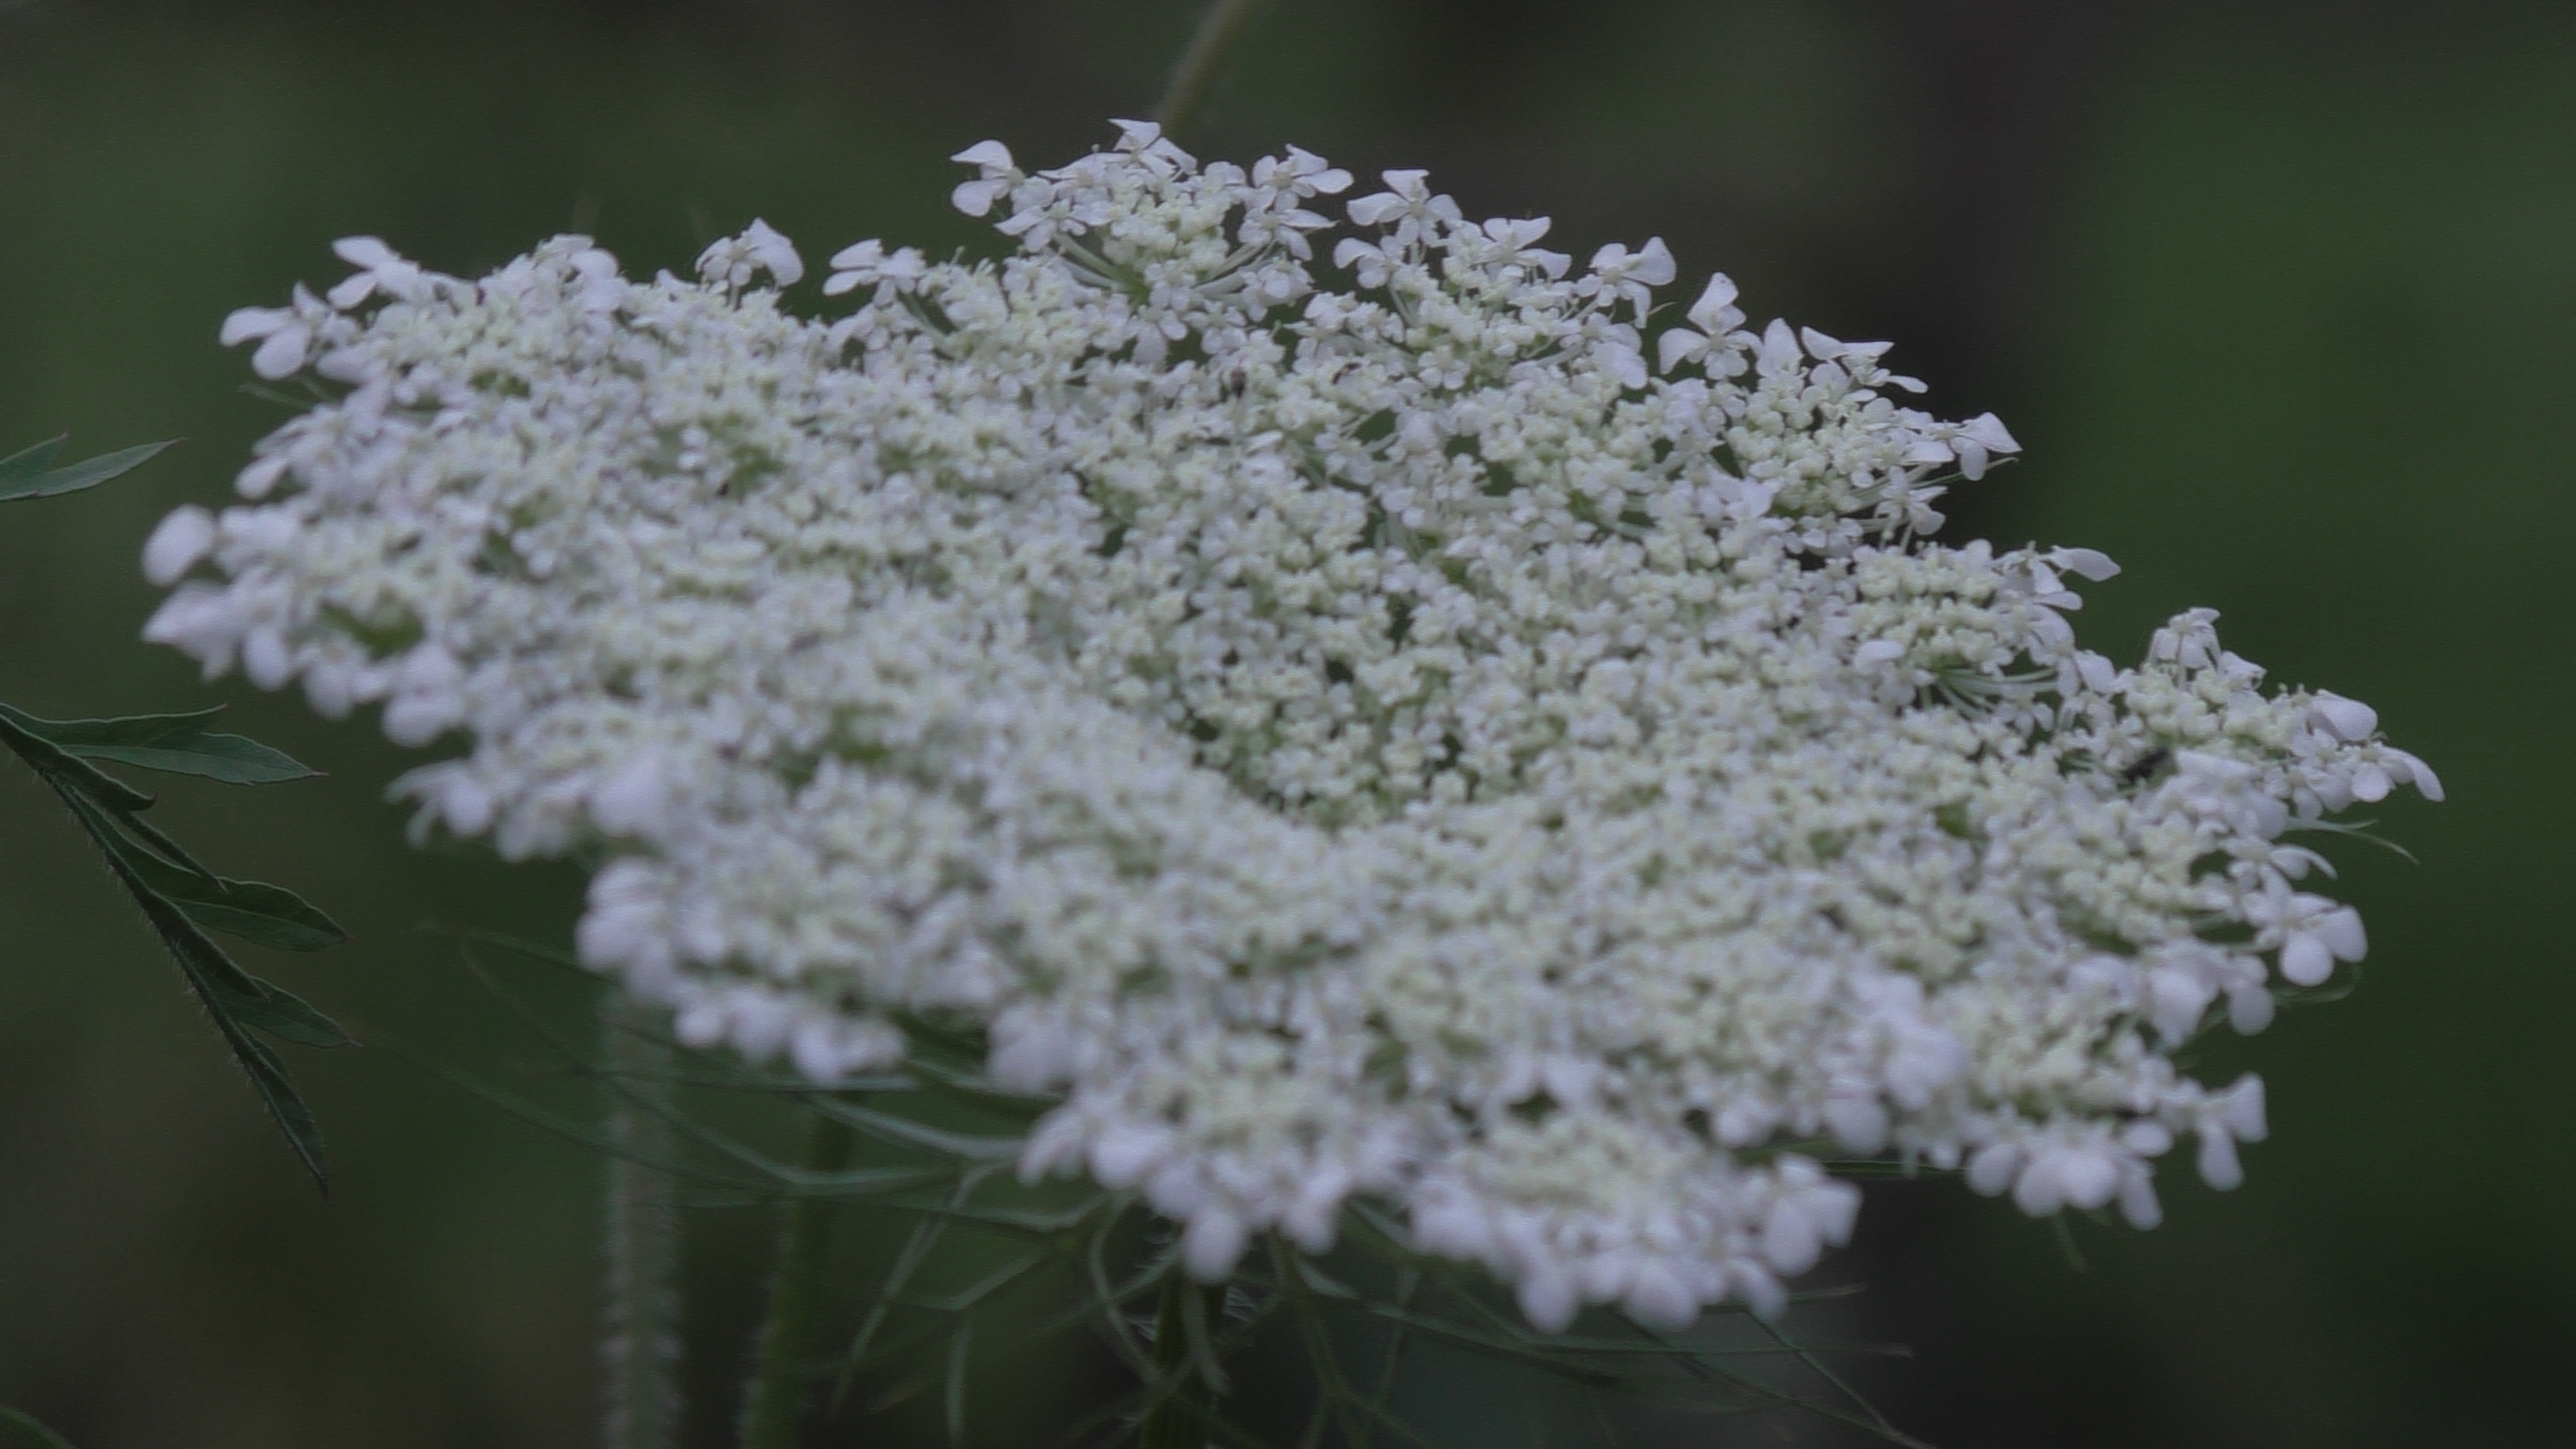
beautiful, nature, flower, plant, wild carrot, yarrow, flowering plant, Heracleum plant, meadowsweet, valerian, trachyspermum ammi, parsley family, buddleia, angelica, anthriscus, viburnum, cow parsley, wildflower, nannyberry, spirea, shrub, perennial plant